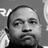
Emotion: sad